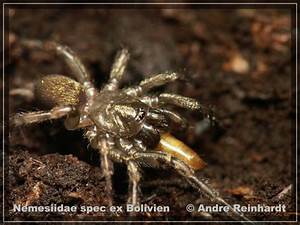
Label: spider